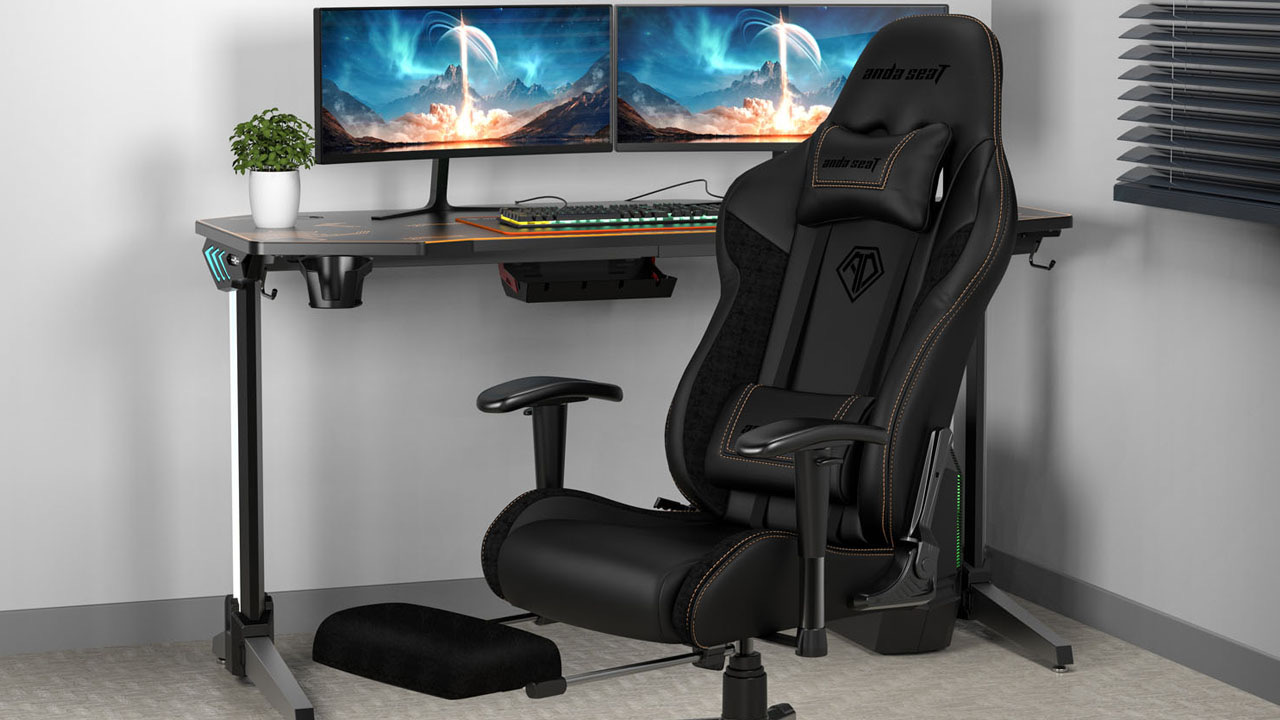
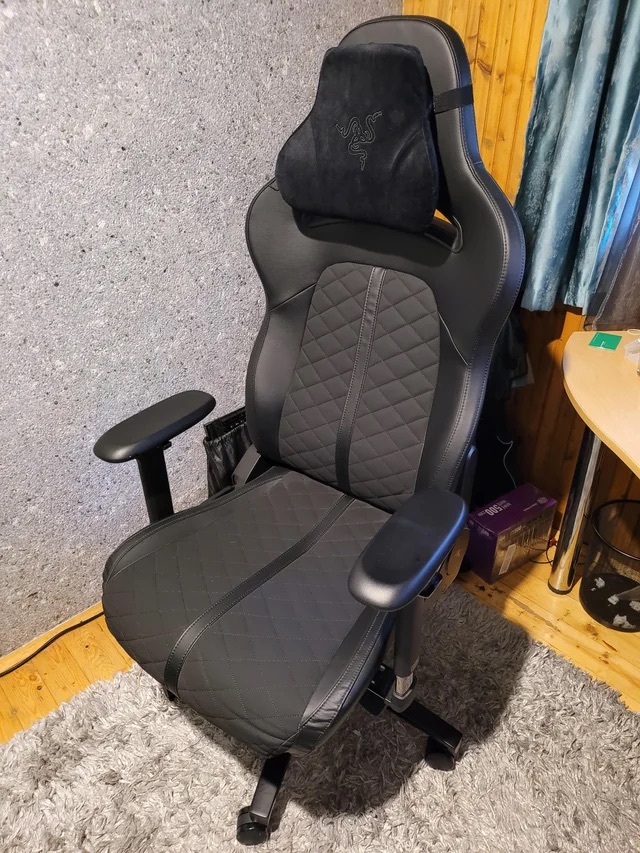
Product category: items_chair
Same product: no